Sun Terrace

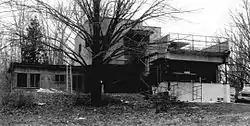
Sun Terrace, 1978

Sun Terrace, also known as the Field House, is a historic house on Stub Hollow Road in New Hartford, Connecticut. Commissioned in 1929 for a scion of the Vanderbilt family and completed in 1932, it is the first successful residential commission of William Lescaze, and the first documented example in the United States of an International Style country house. It was listed on the National Register of Historic Places in 1978.